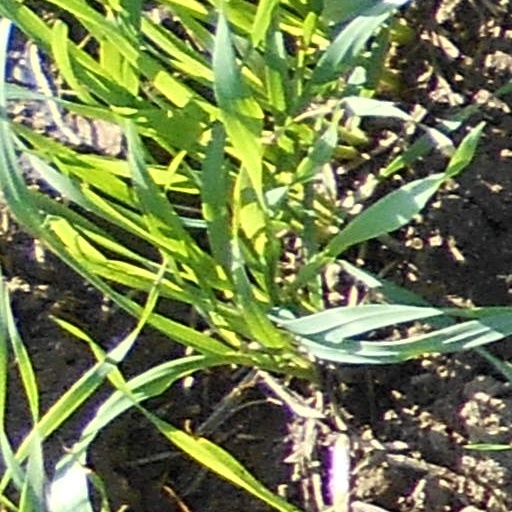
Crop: wheat